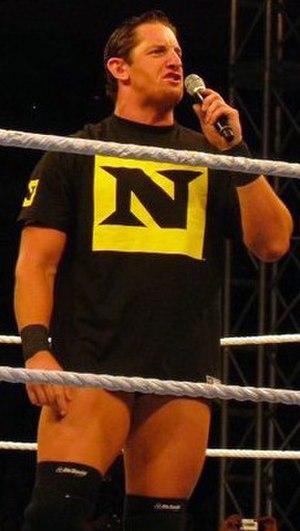
The Corre est un clan de catcheurs formé en janvier 2011, le groupe luttait dans la division SmackDown appartenant à la fédération de catch américaine World Wrestling Entertainment. Ce clan est composé d'anciens membres d'un autre clan la Nexus, notamment son ex-meneur Wade Barrett, mais également Justin Gabriel et Heath Slater. Ezekiel Jackson se trouvait également dans le clan pendant un certain temps. Leur séparation a eu lieu lors du Smackdown du 10 juin 2011 après une défaite face aux Usos et Ezekiel Jackson.
The Nexus était un clan de catcheurs heel travaillant à la World Wrestling Entertainment, une fédération de catch américaine. Formé en juin 2010, le groupe luttait dans la division Raw jusqu'à sa dissolution, en août 2011. Initialement, le clan regroupait les huit participants de la saison 1 de NXT, avant que trois d'entre eux : Daniel Bryan, Darren Young et Michael Tarver ne soient exclus du groupe.